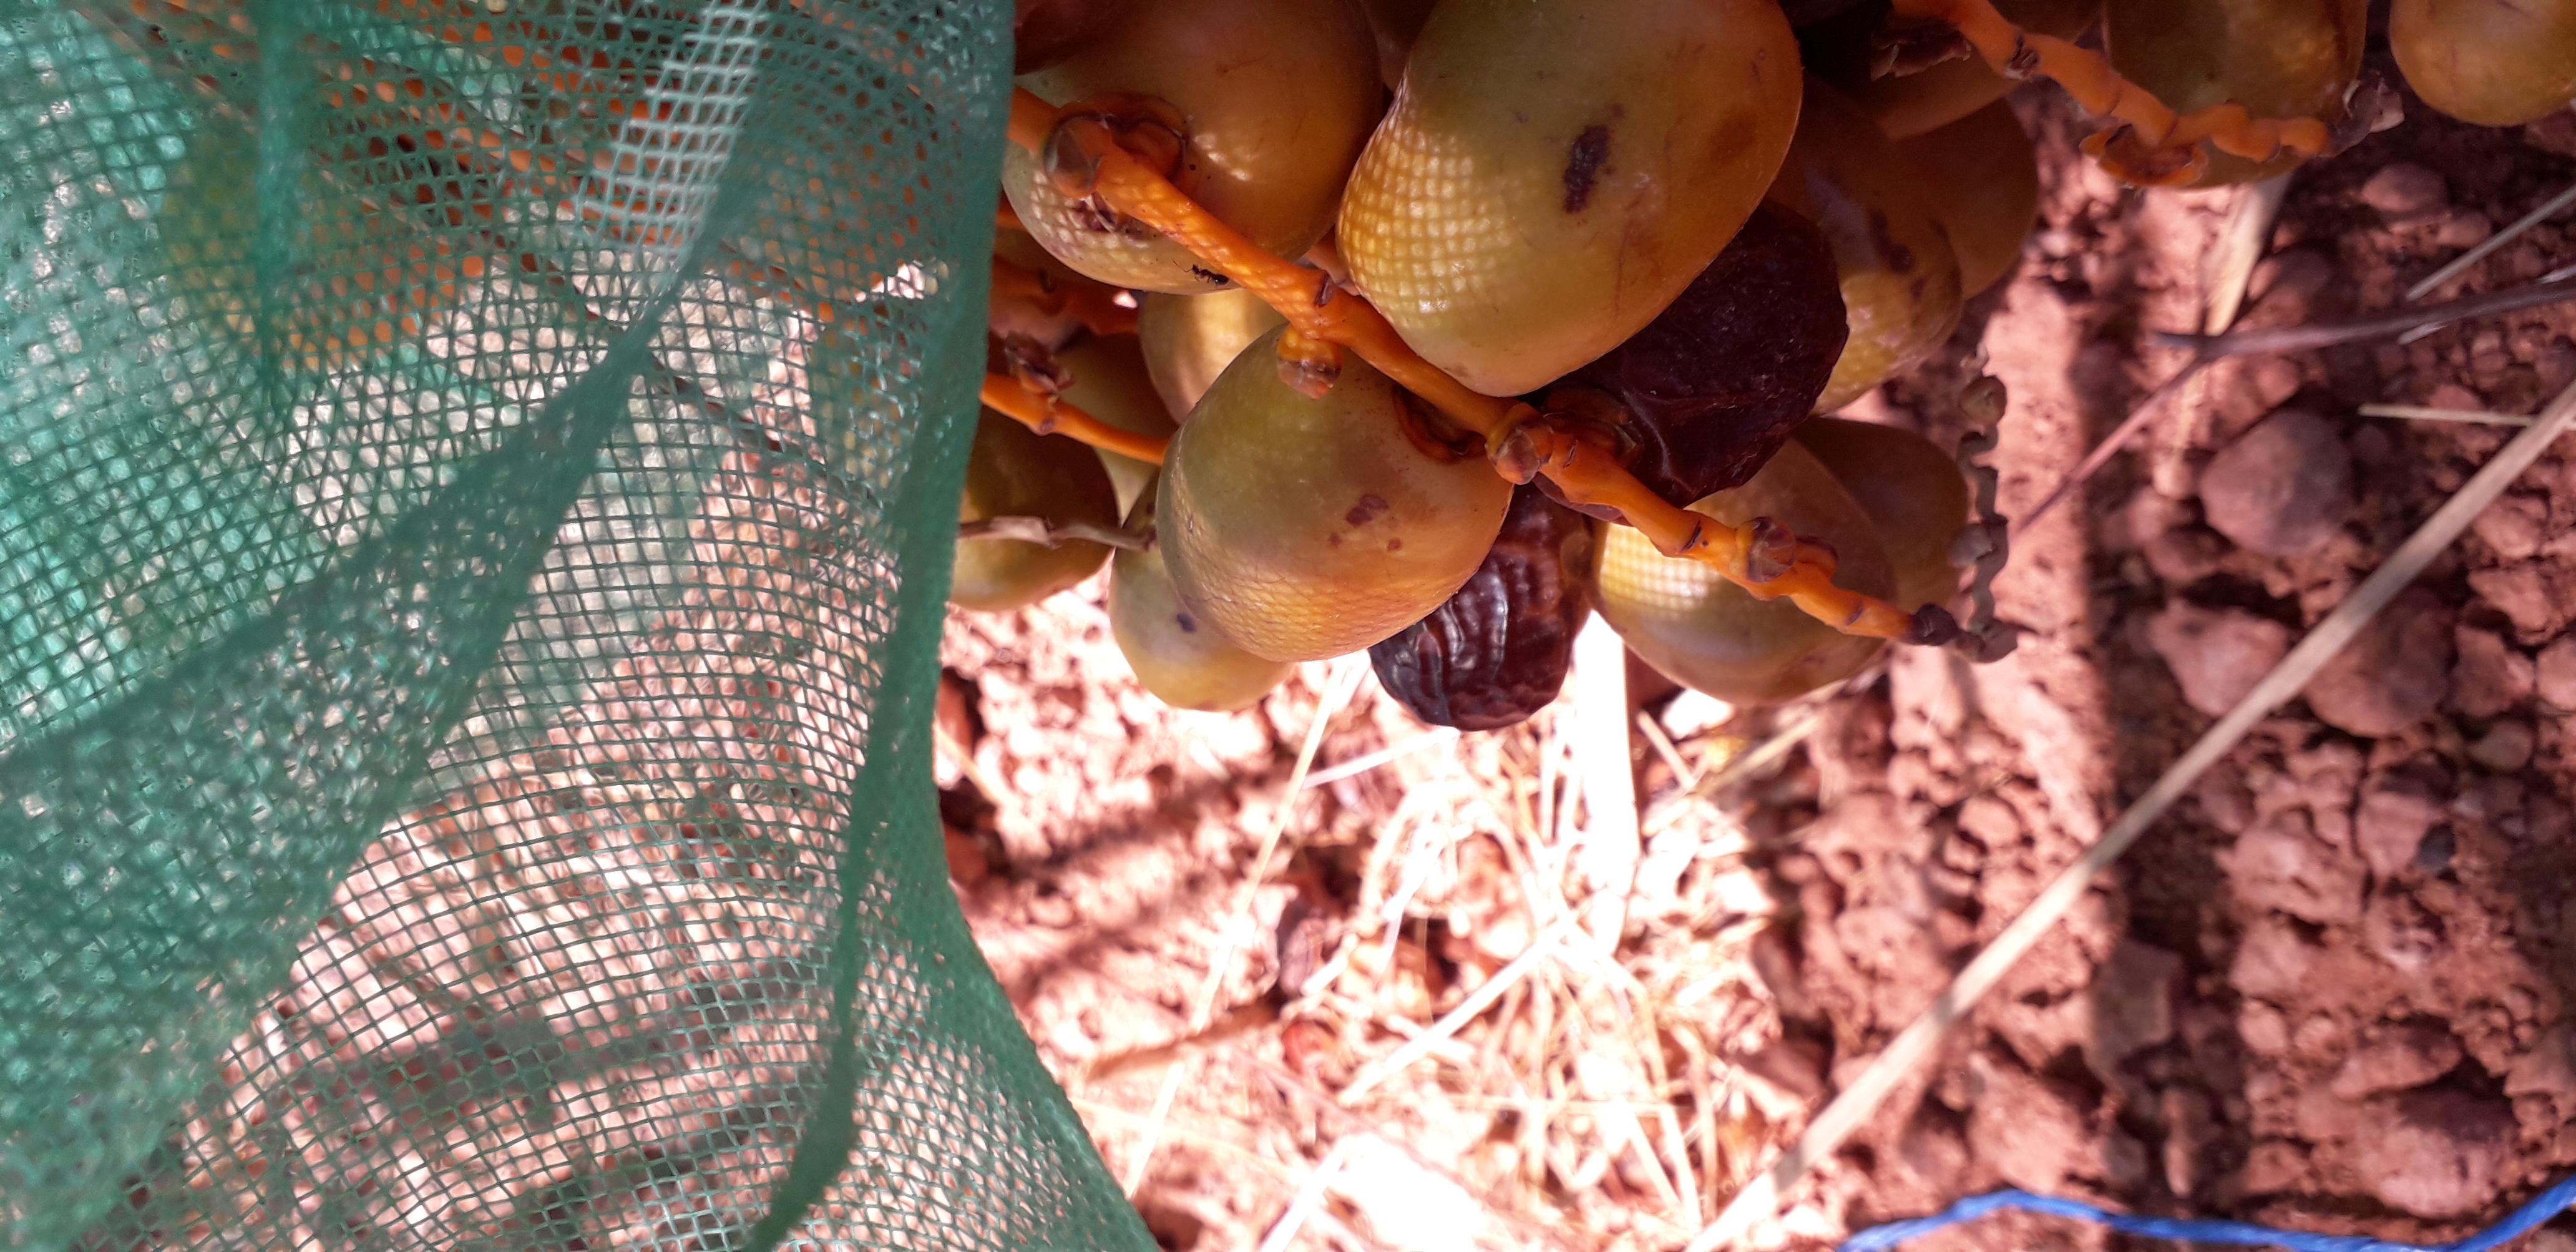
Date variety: Boufagous